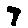
Label: 7